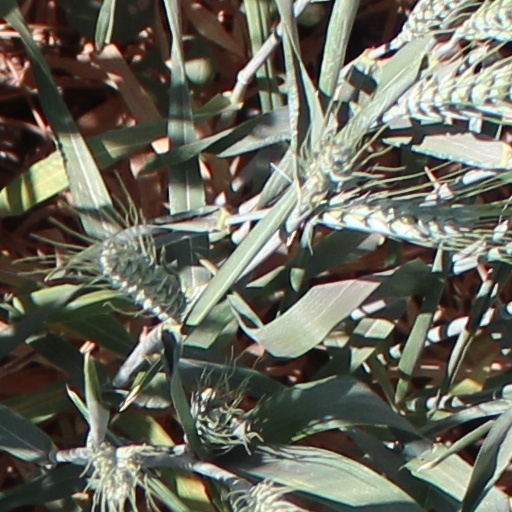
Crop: wheat